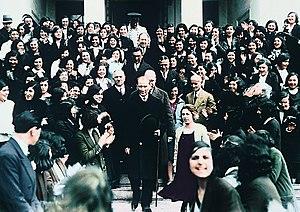
Les réformes kémalistes, sont des réformes politiques, sociales et économiques menés par le fondateur de la république turque, Mustafa Kemal Atatürk.